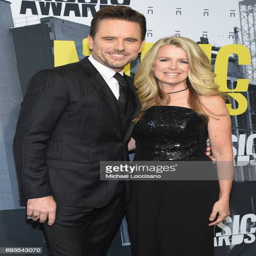
comedian and fashion model attend awards